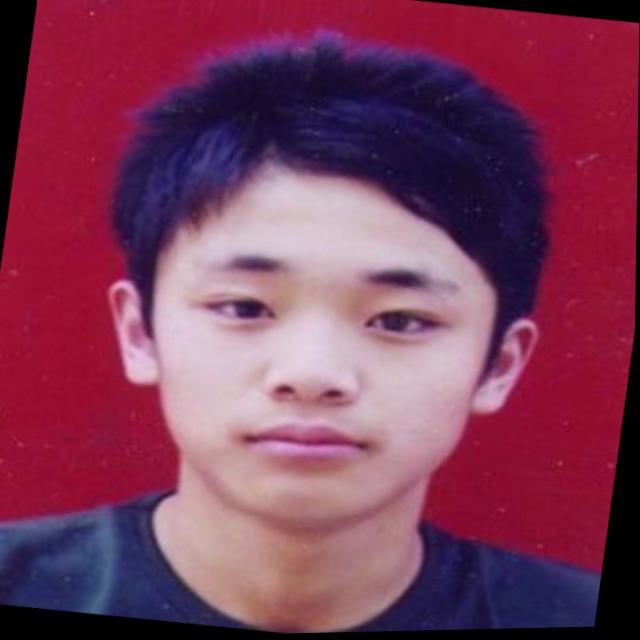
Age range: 13-20